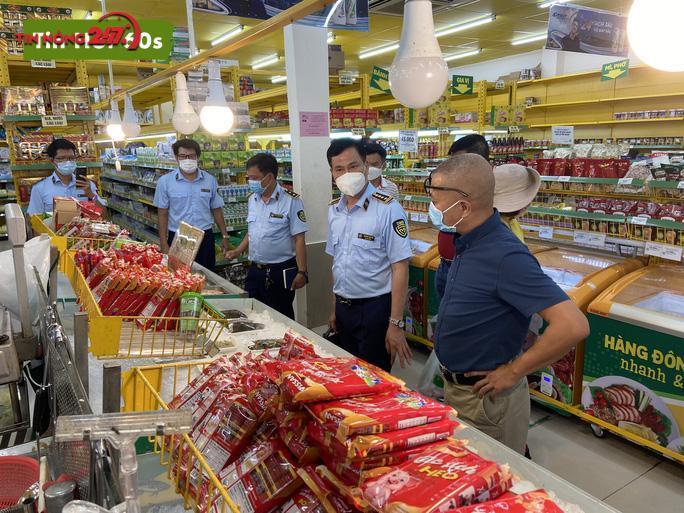
những người mặc đồng phục xanh dương nhạt đang xem hàng hóa